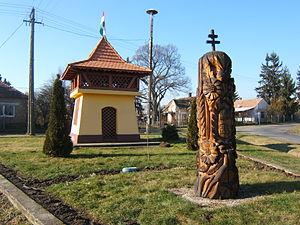
Csákány est un village et une commune du comitat de Somogy en Hongrie.